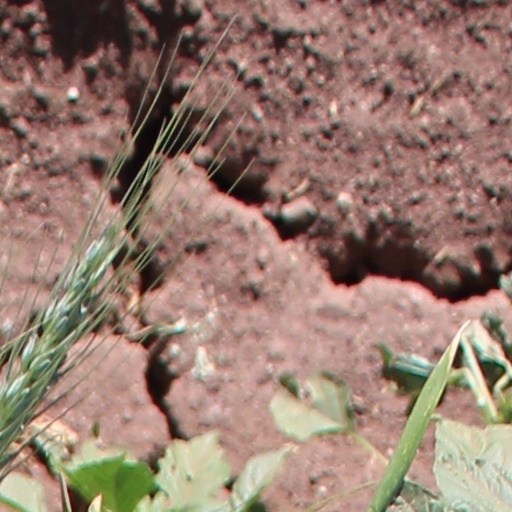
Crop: wheat